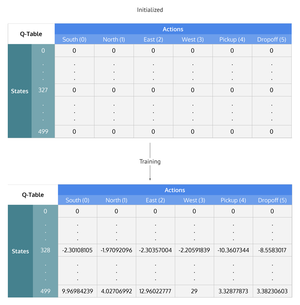
En intelligence artificielle, plus précisément en apprentissage automatique, le Q-learning est une technique d'apprentissage par renforcement. Cette technique ne nécessite aucun modèle initial de l'environnement. La lettre 'Q' désigne la fonction qui mesure la qualité d'une action exécutée dans un état donné du système.